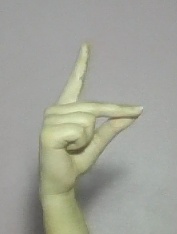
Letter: ta